The Running Man (Bauer novel)

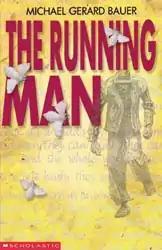

The Running Man is a 2004 young adult novel by Australian author Michael Gerard Bauer. It was the 2005 , and also won the Courier Mail 2005 People's Choice Award for Younger Readers.